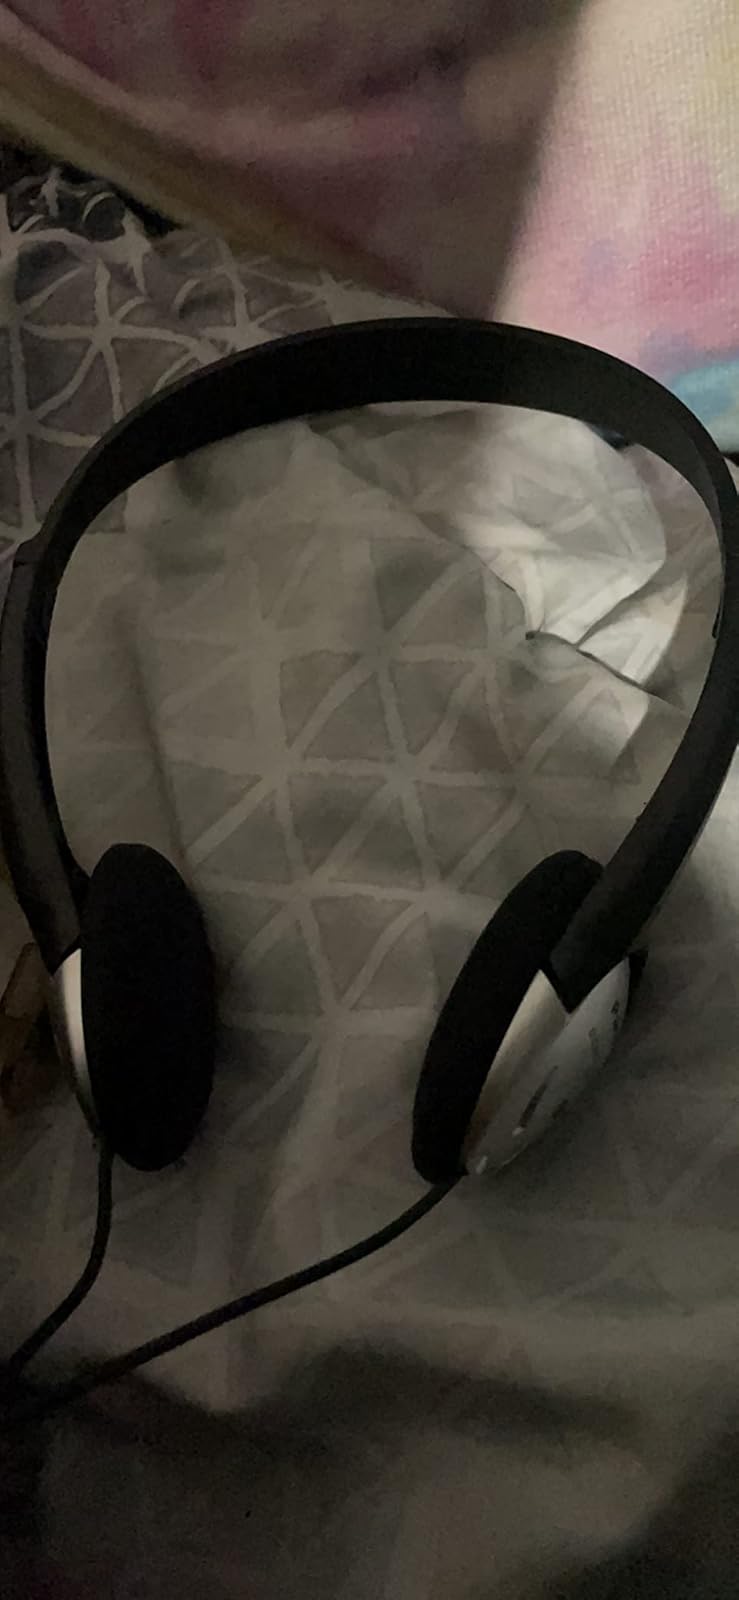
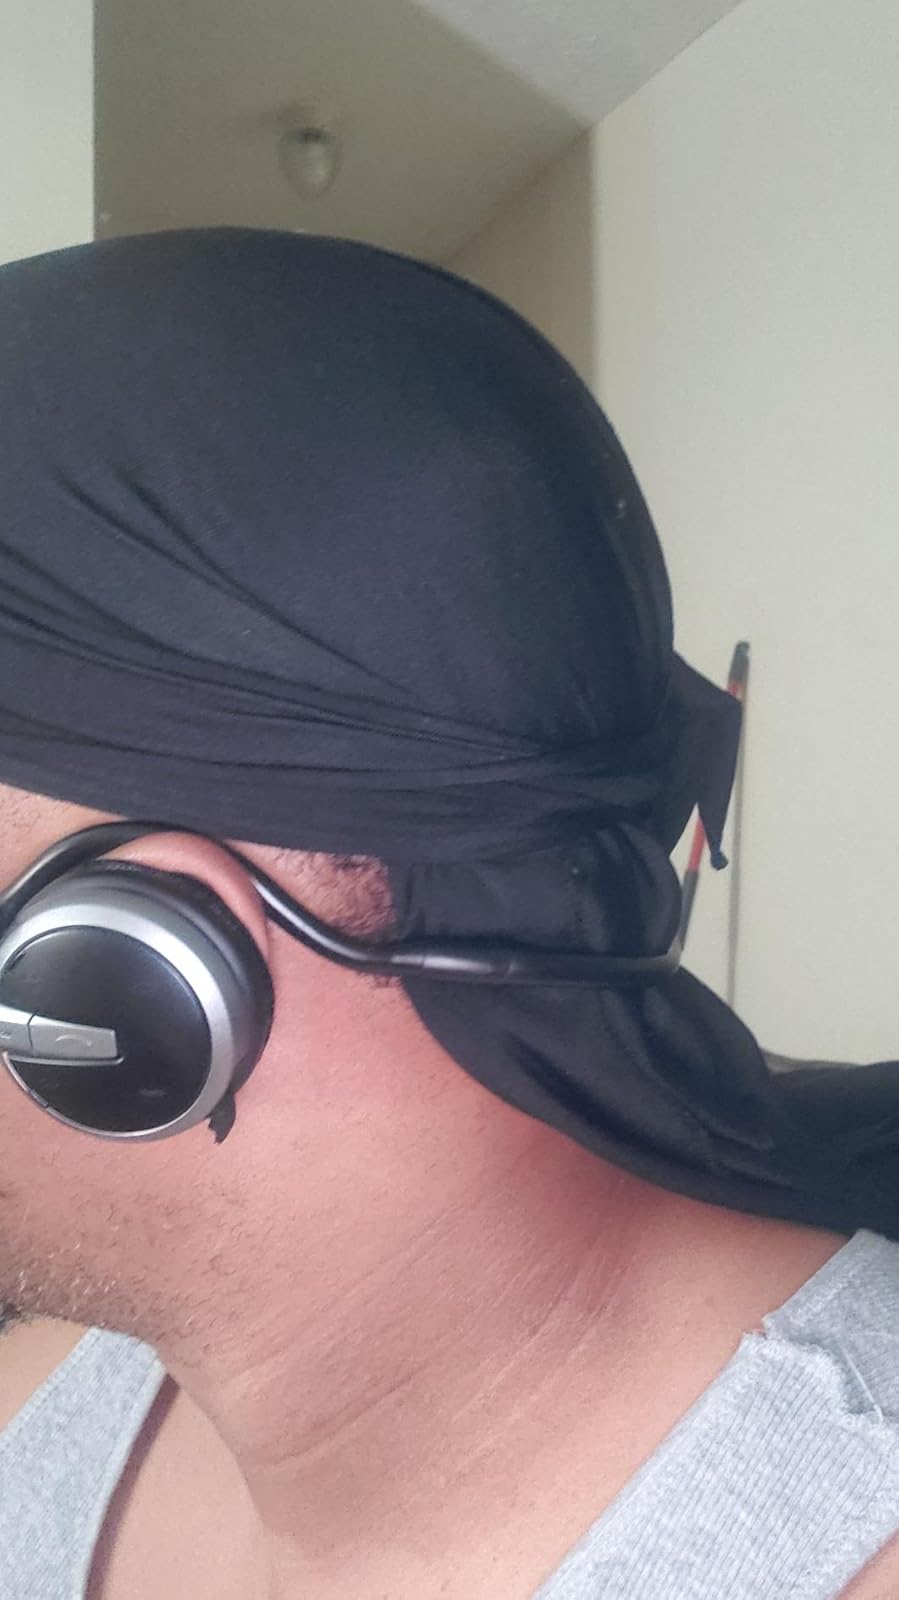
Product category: headphones
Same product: no